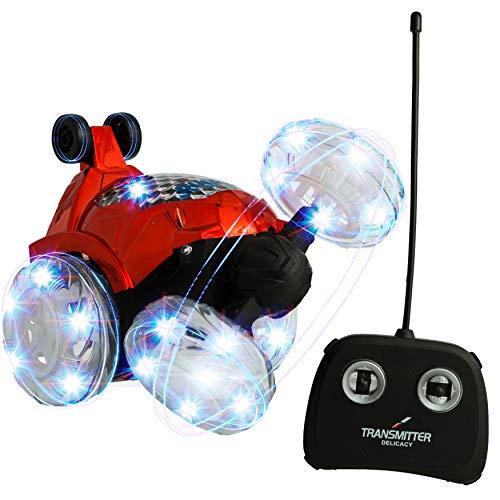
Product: Dimple Red RC Light Up Rechargeable Remote Controlled Acrobatic Flip Stunt Car for Boys and Girls with 360◦ Front Wheels for Flipping, Spinning and Racing, Lights Up & Music
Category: Toys & Games | Kids' Electronics
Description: Flip, Jump, Race, and Bounce – This multi-wheeled remote-controlled car features 360 front wheels to let kids play on and off road, down stairs and off big jumps.
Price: $14.98
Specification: ProductDimensions:6x6x6inches|ItemWeight:1.26pounds|ShippingWeight:1.35pounds(Viewshippingratesandpolicies)|Manufacturer:Dimple|ASIN:B004M63CNU|Itemmodelnumber:DC13983R